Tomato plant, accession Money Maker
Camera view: horizontal (90 deg, fisheye); turntable rotation: 180 degrees
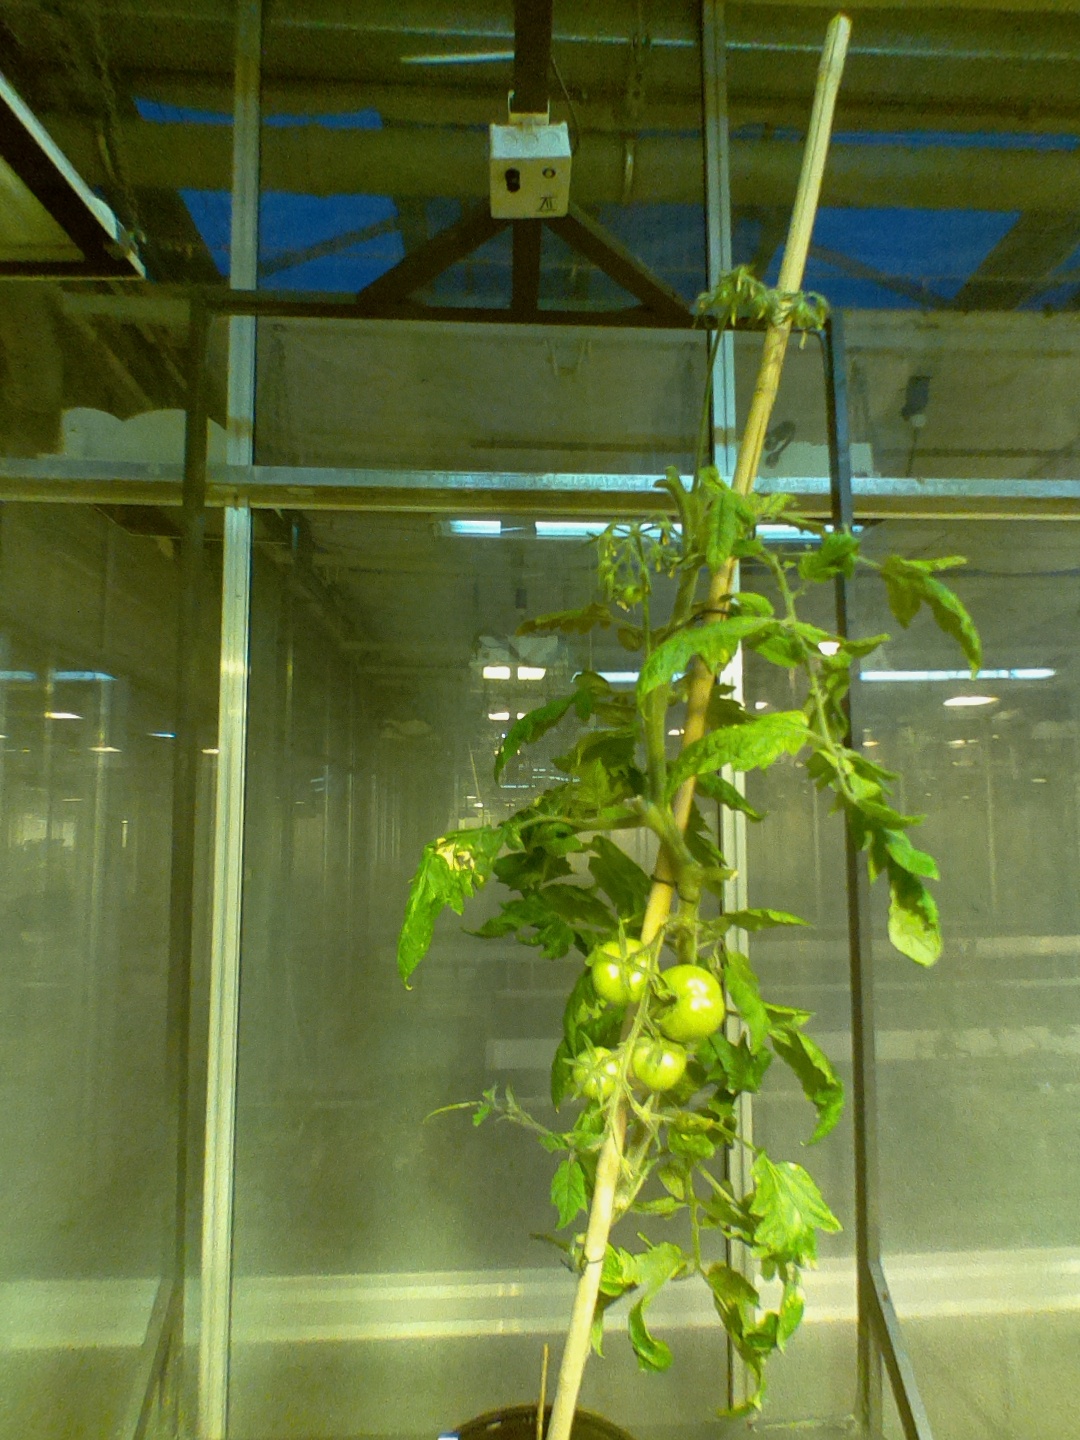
BBCH growth stage 77: 70%-80% of final fruit size